End of communism in Hungary

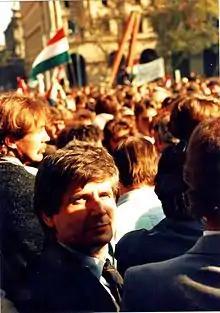
Proclamation of the Republic of Hungary

Although Hungary had achieved some lasting economic reforms and limited political liberalization during the 1980s, major reforms only occurred following the replacement of János Kádár as General Secretary of the Communist Party (MSZMP) on 22 May 1988. That same year, the Parliament adopted a "democracy package", which included trade union pluralism; freedom of association, assembly, and the press; a new electoral law; and a radical revision of the constitution, among others.